Cinnamon

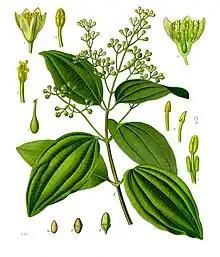
"Cinnamomum verum", from Koehler's "Medicinal-Plants" (1887)

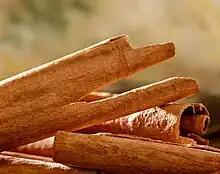
Close-up view of raw cinnamon bark

Cinnamon is the name for several species of trees and the commercial spice products that some of them produce. All are members of the genus "Cinnamomum" in the family Lauraceae. Only a few "Cinnamomum" species are grown commercially for spice. "Cinnamomum verum" (alternatively "C. zeylanicum"), known as "Ceylon cinnamon" after its origins in Sri Lanka (formerly Ceylon), is considered to be "true cinnamon", but most cinnamon in international commerce is derived from four other species, usually and more correctly referred to as "cassia": "C. burmanni" (Indonesian cinnamon or Padang cassia), "C. cassia" (Chinese cinnamon or Chinese cassia), "C. loureiroi" (Saigon cinnamon or Vietnamese cassia), and the less common "C. citriodorum" (Malabar cinnamon).